Military Airlift Command

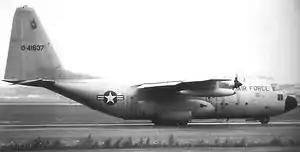
Lockheed C-130A-LM Hercules, AF Serial No. 54-1637, of the 7406th Operations Squadron. This aircraft was later converted to GC-130A. It is now at Goodfellow AFB as ground trainer.

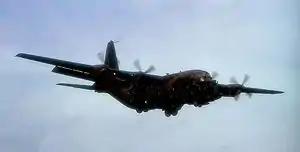
MC-130E of the 7th Special Operations Squadron

Beginning in World War II, special operations utilizing transport aircraft were a part of the USAAF mission. Troop Carrier Command (TCC) C-47 squadrons worked with the Office of Strategic Services (OSS) in Europe, Asia and other regions flying clandestine missions behind enemy lines.